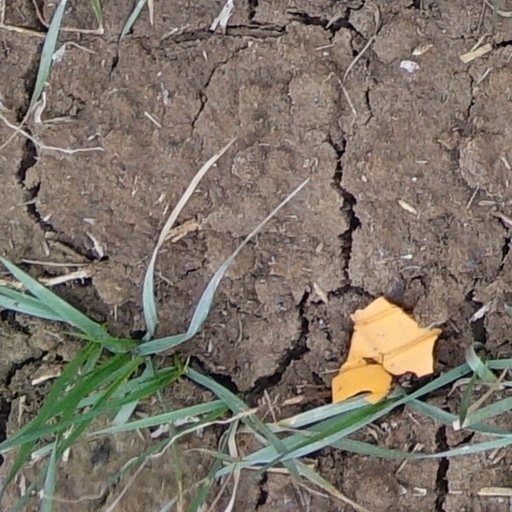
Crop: wheat